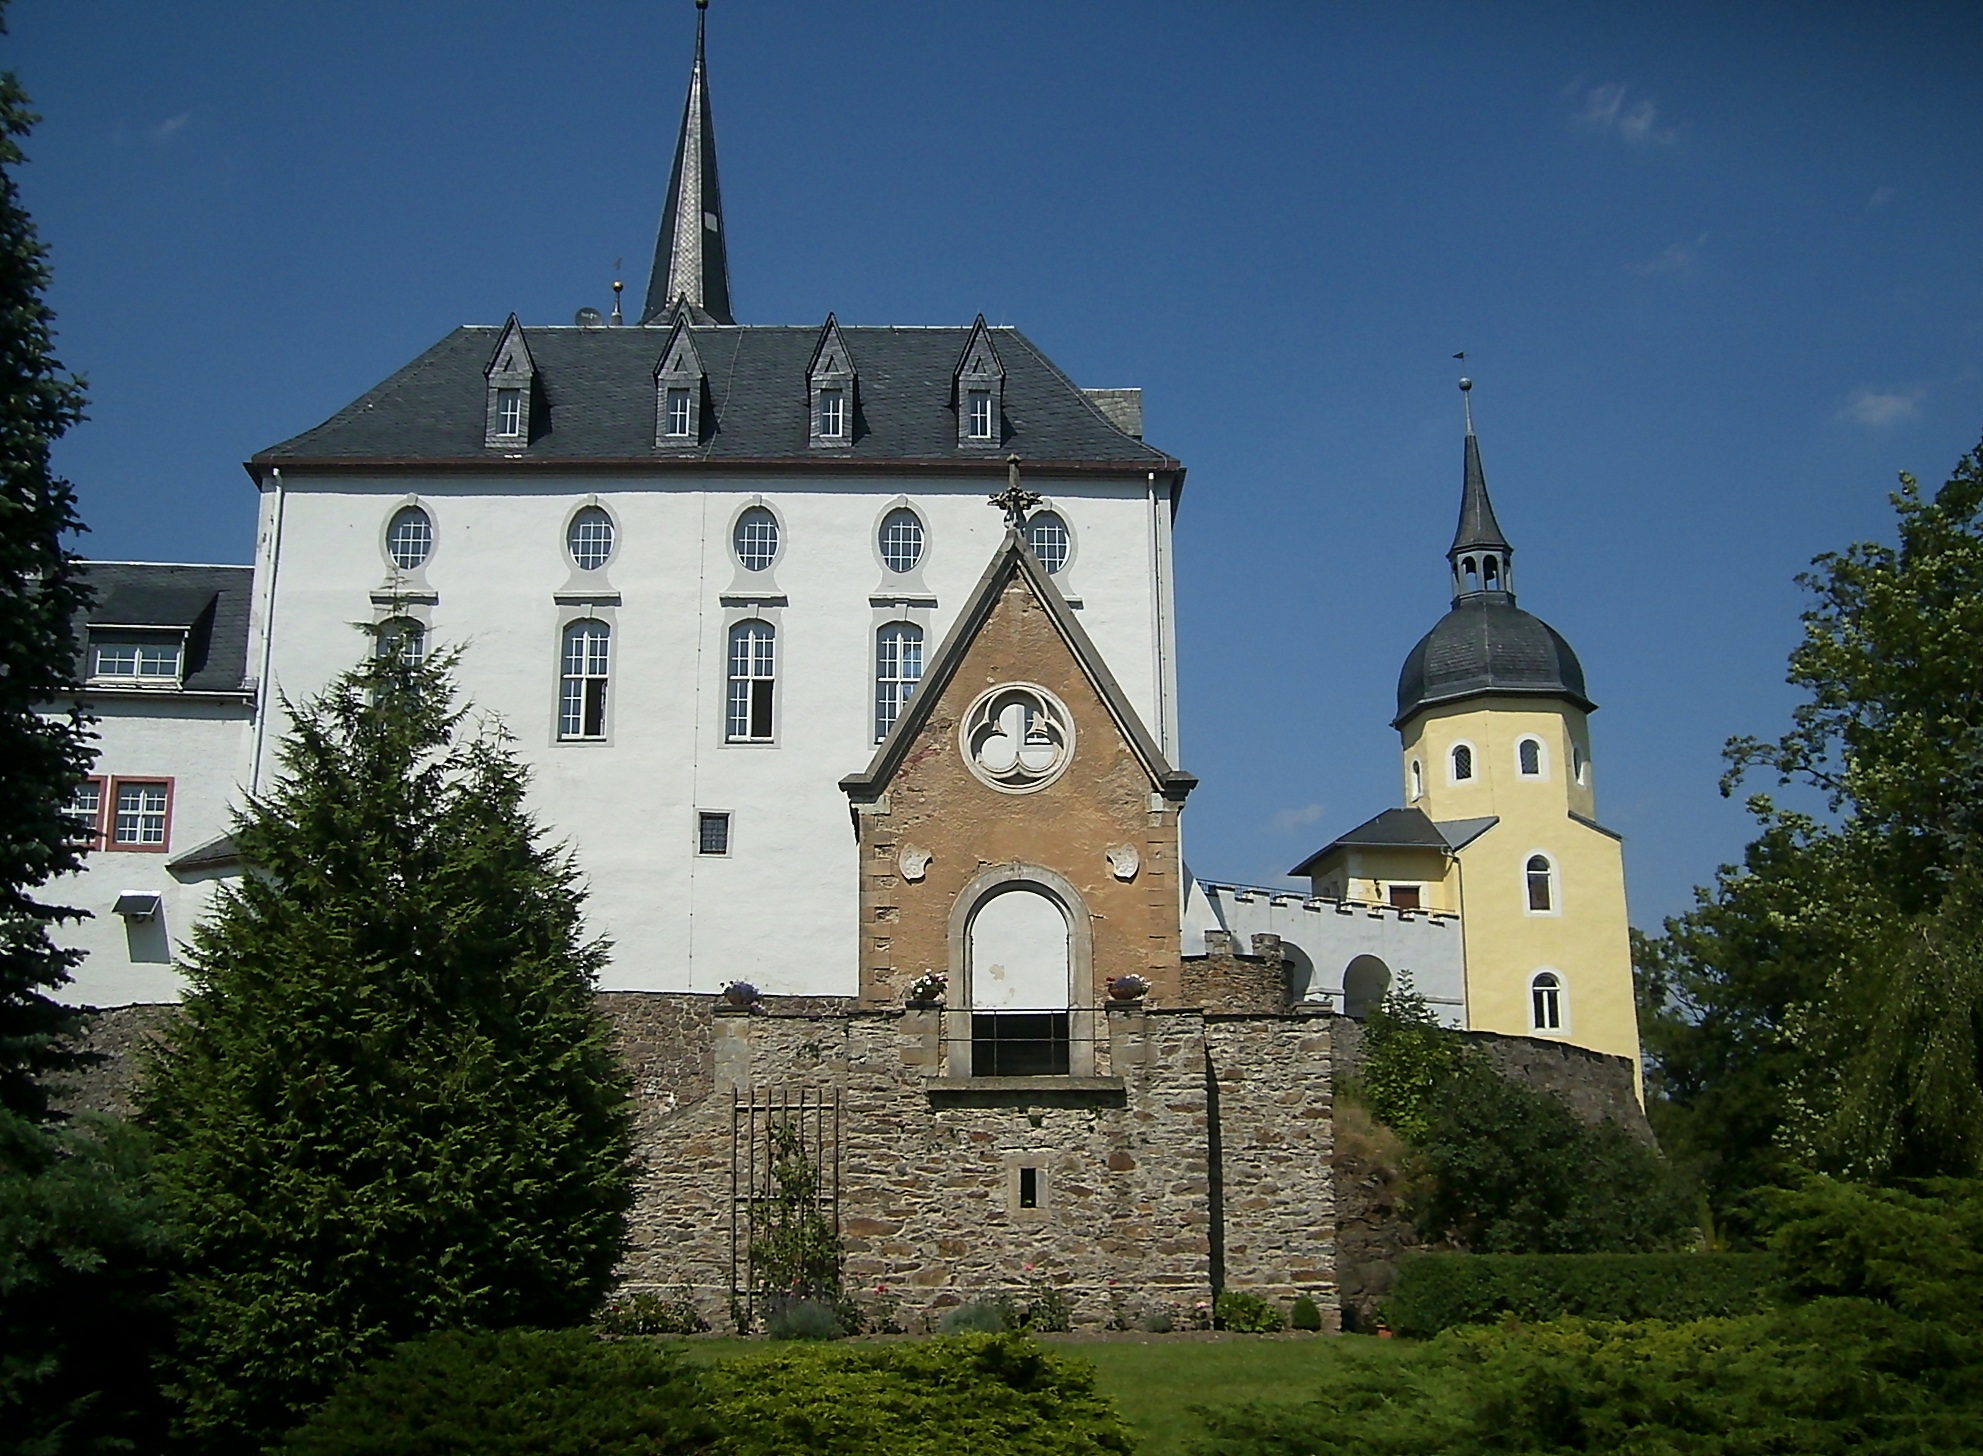
building, chateau, castle, church, chapel, place of worship, places of interest, steeple, monastery, tourist attraction, ore mountains, neuhausen, schlo purschenstein, spanish missions in california